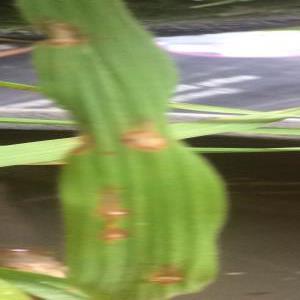
Disease: Blast